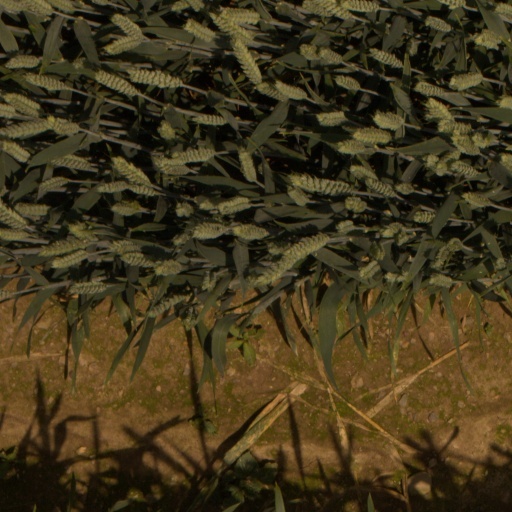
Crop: wheat